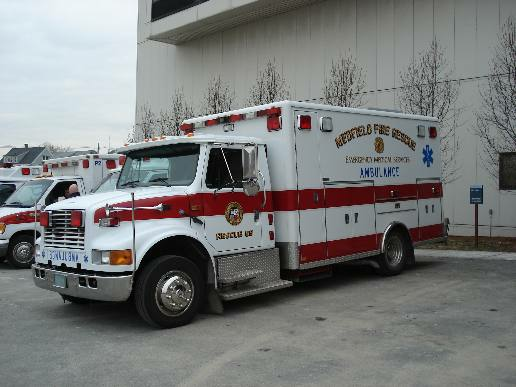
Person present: No